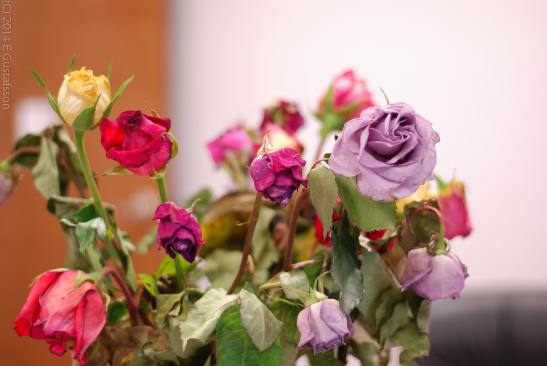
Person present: No